Describe the emotion expressed in this image:  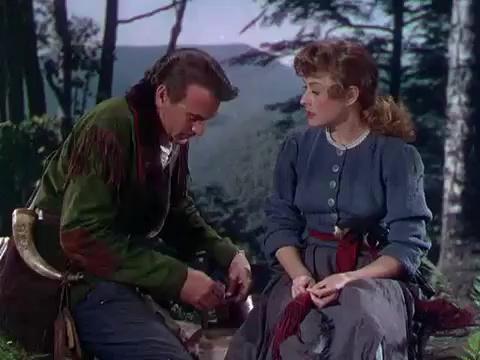
This person displays Pain, valence and arousal with low intensity.